Kelsey Waldon

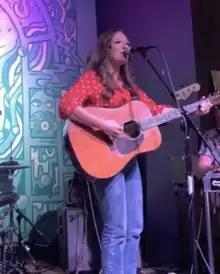
Kelsey Waldon performing an in-store for her latest album release, "White Noise/White Lines".

Kelsey Waldon is an American country singer and songwriter. She has released four EPs and six full albums, the most recent being "No Regular Dog" released on August 12, 2022.